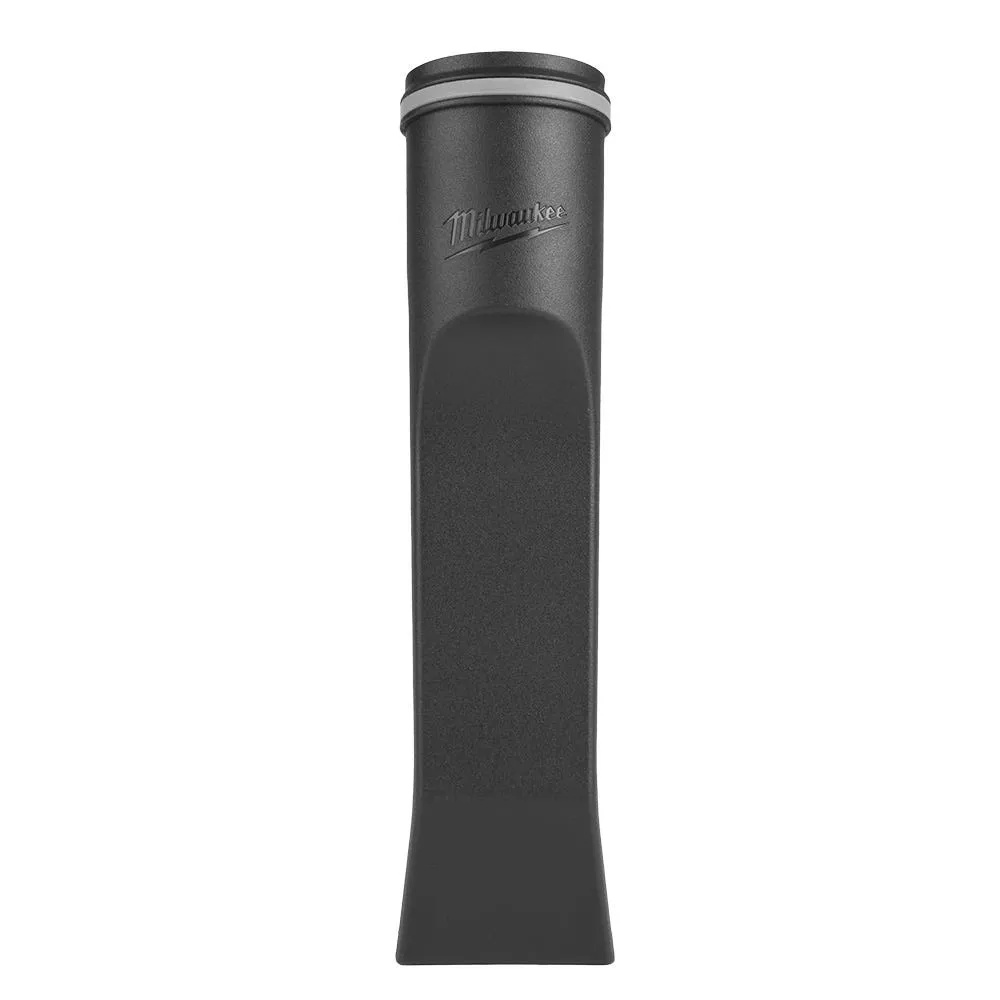
Milwaukee 1-7/8" Curved Nozzle 49-90-1983
Milwaukee 1-7/8" Curved Nozzle 49-90-1983
Brand: Milwaukee
Category: Hardware > Plumbing > Plumbing Fittings & Supports > Nozzles